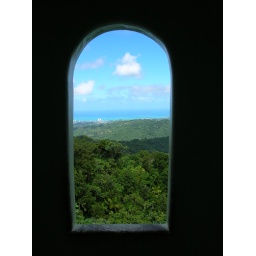
Taken through tower window in Rain Forest. Elevation at 1575ft.